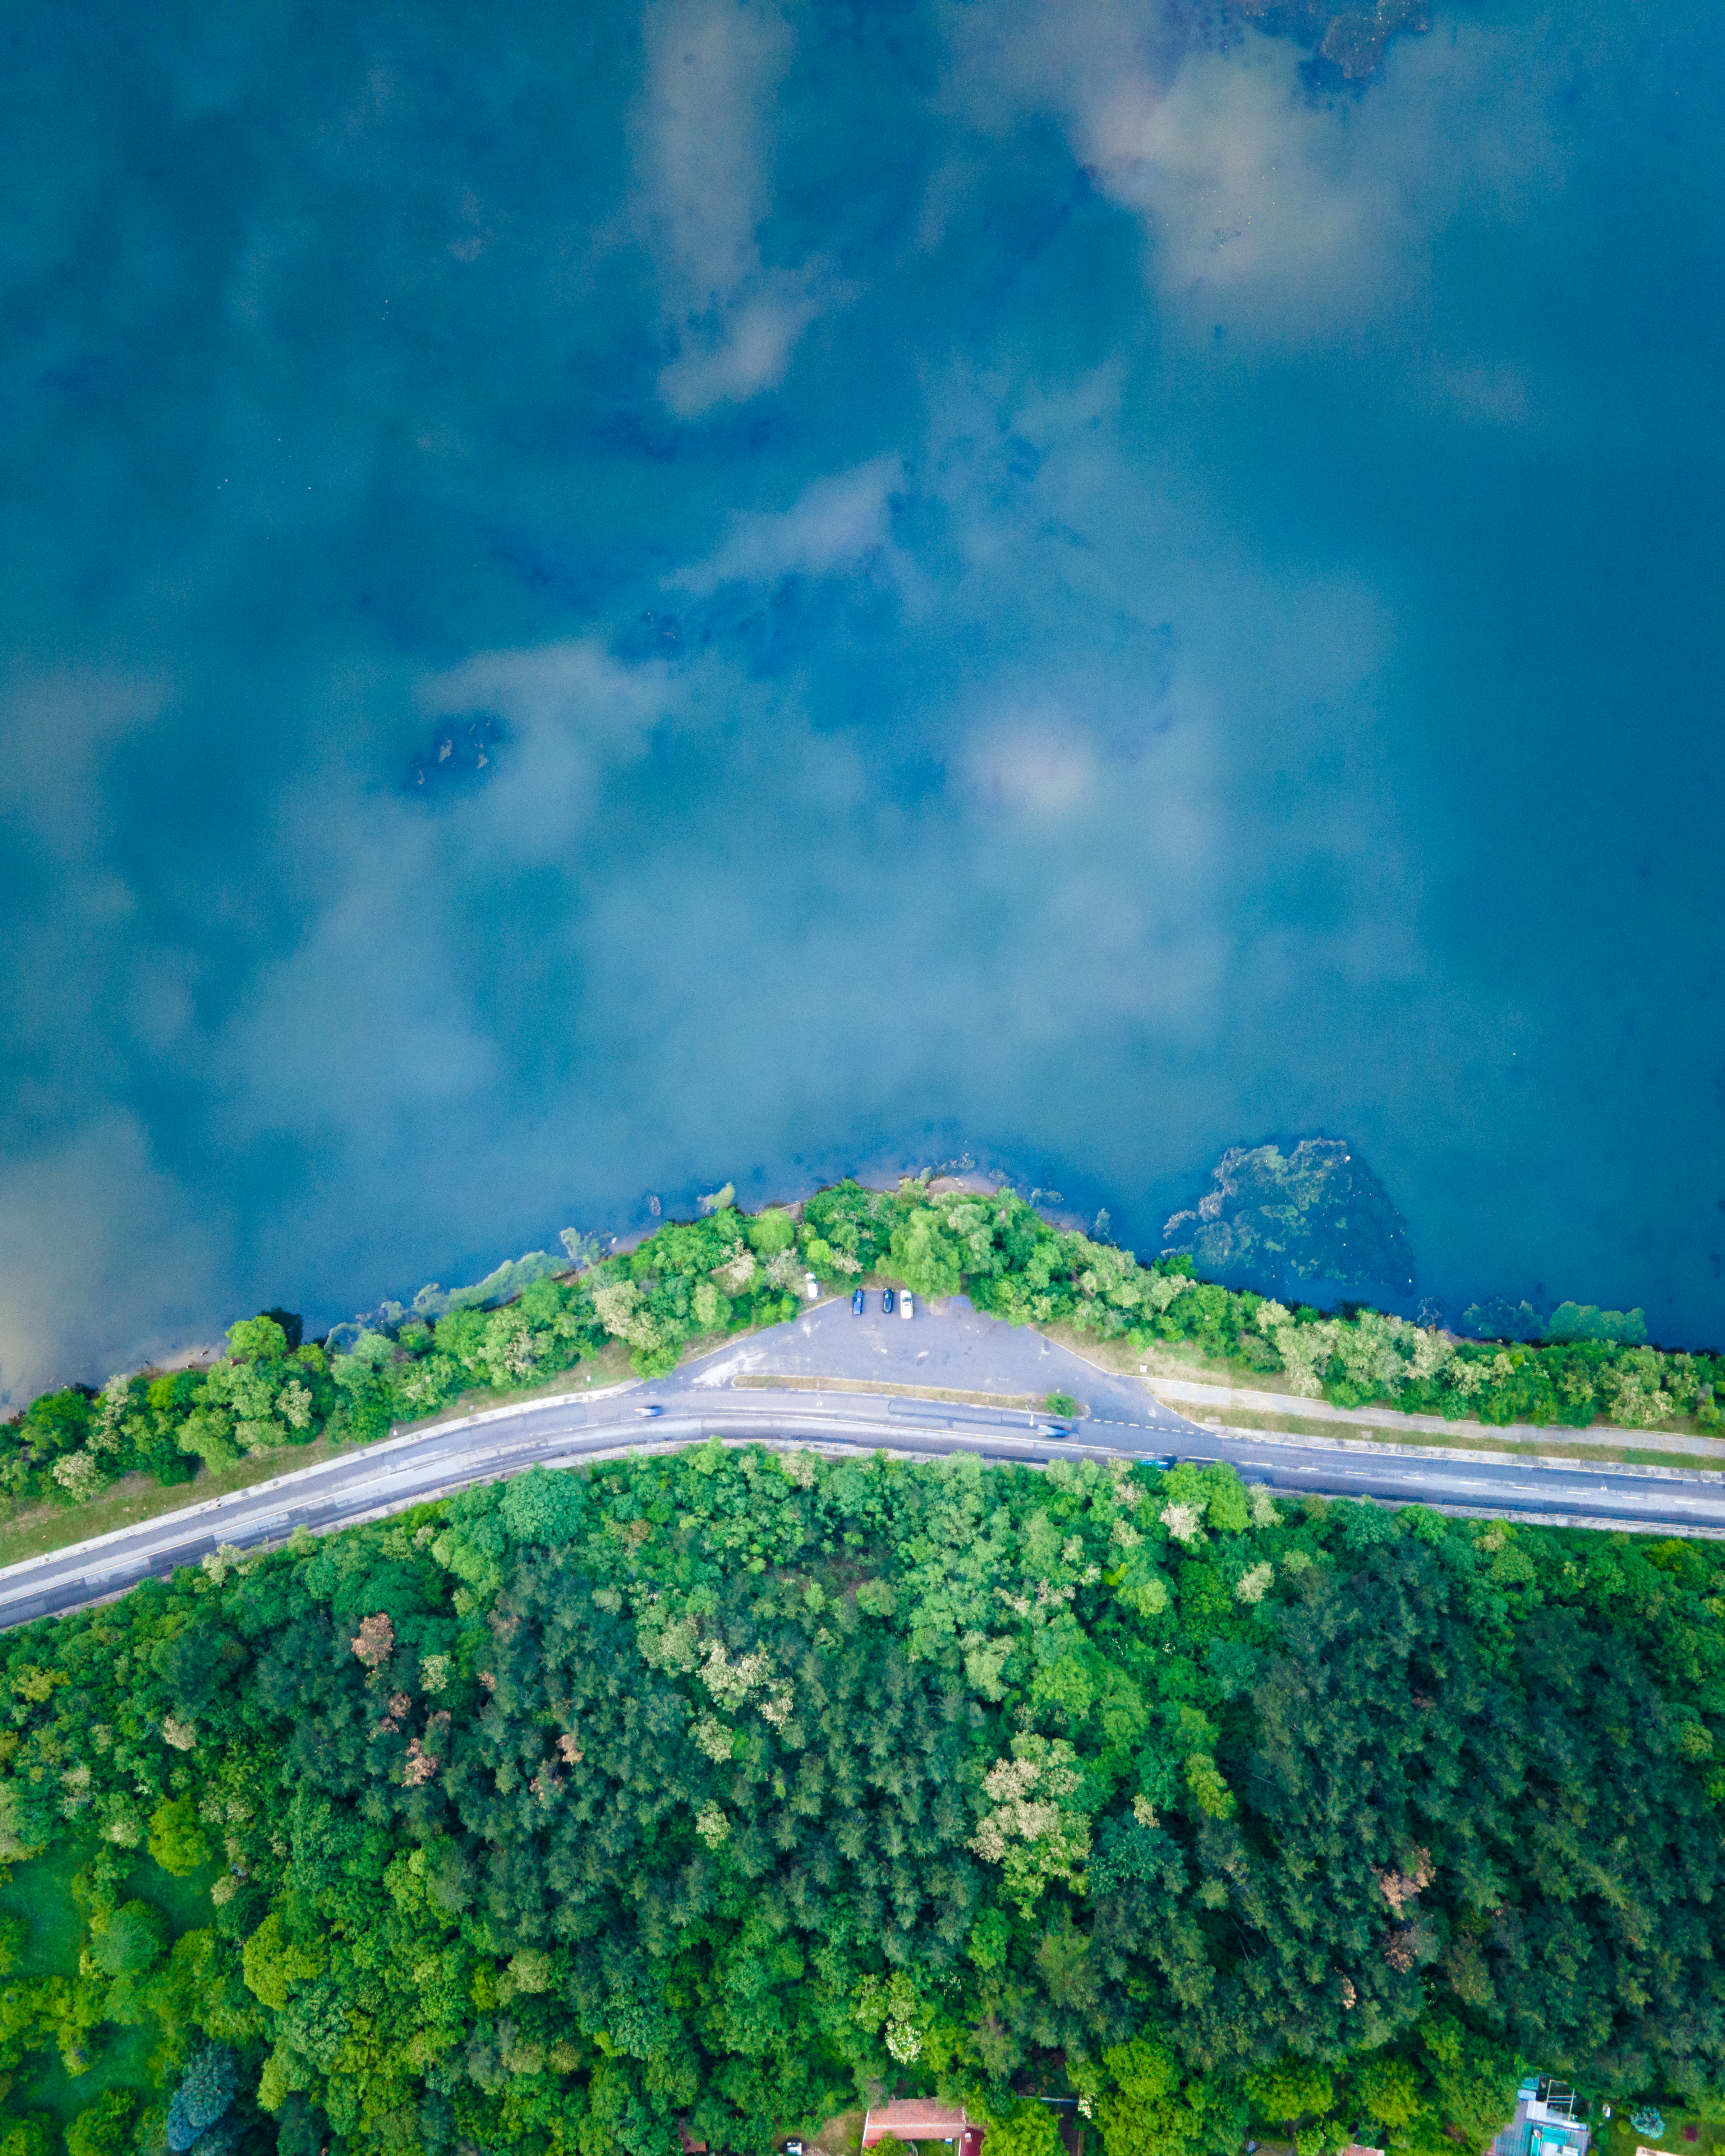
sky, natural landscape, green, vegetation, aerial photography, water resources, bird's eye view, cloud, landscape, island, photography, road, plant, city, urban design